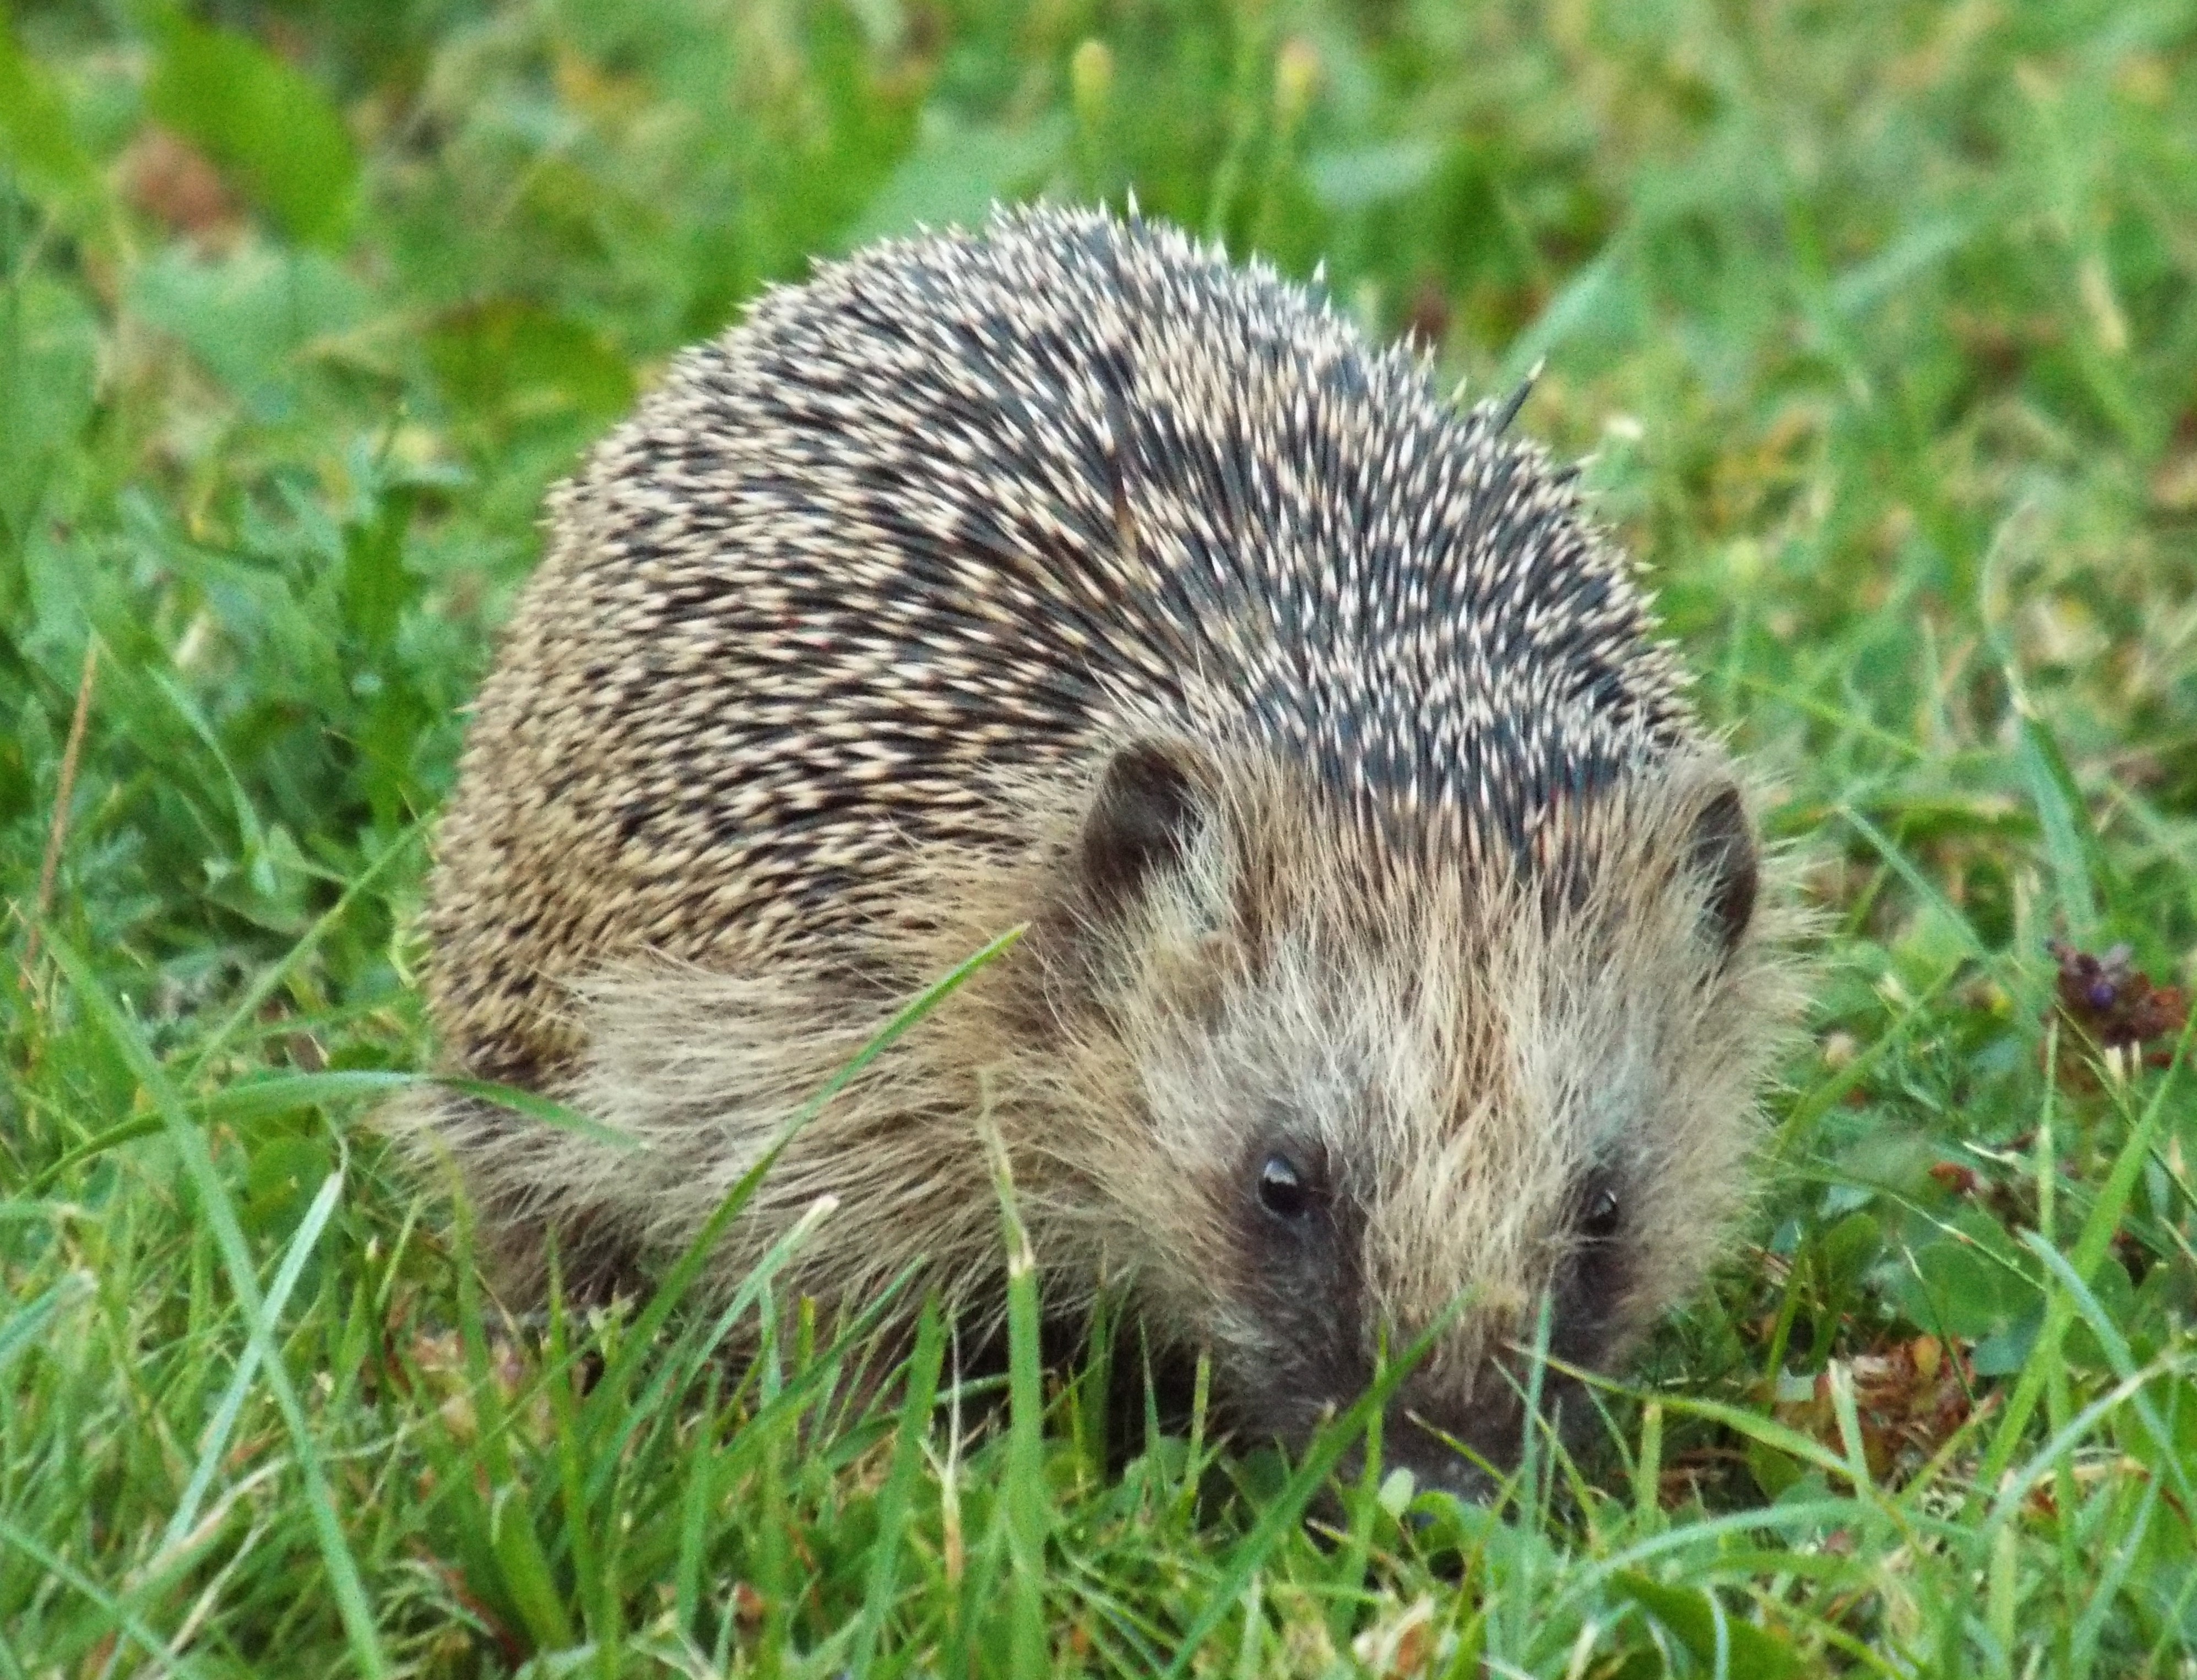
prickly, wildlife, mammal, fauna, wild animal, whiskers, hedgehog, vertebrate, nocturnal, crepuscular, hannah, echidna, erinaceidae, domesticated hedgehog